Rosalía Mera

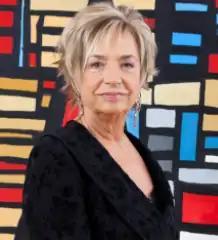

Rosalía Mera Goyenechea (28 January 1944 – 15 August 2013) was a Spanish businesswoman and entrepreneur. At the time of her death, she was the richest woman in Spain and the world's richest self-made woman. In 1975, she co-founded the Zara retail chain with her then-husband Amancio Ortega Gaona. The company grew to become the world's largest fashion retailer.